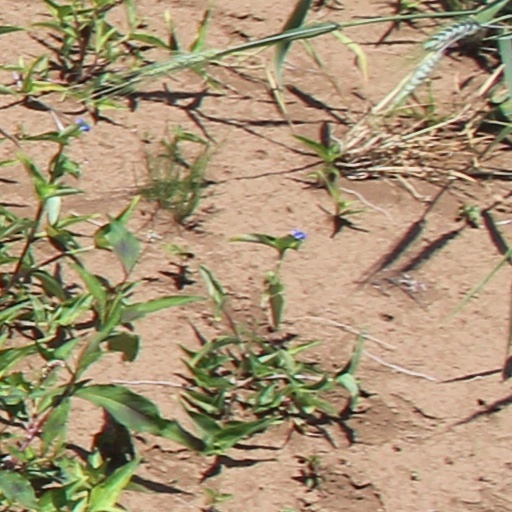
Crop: wheat